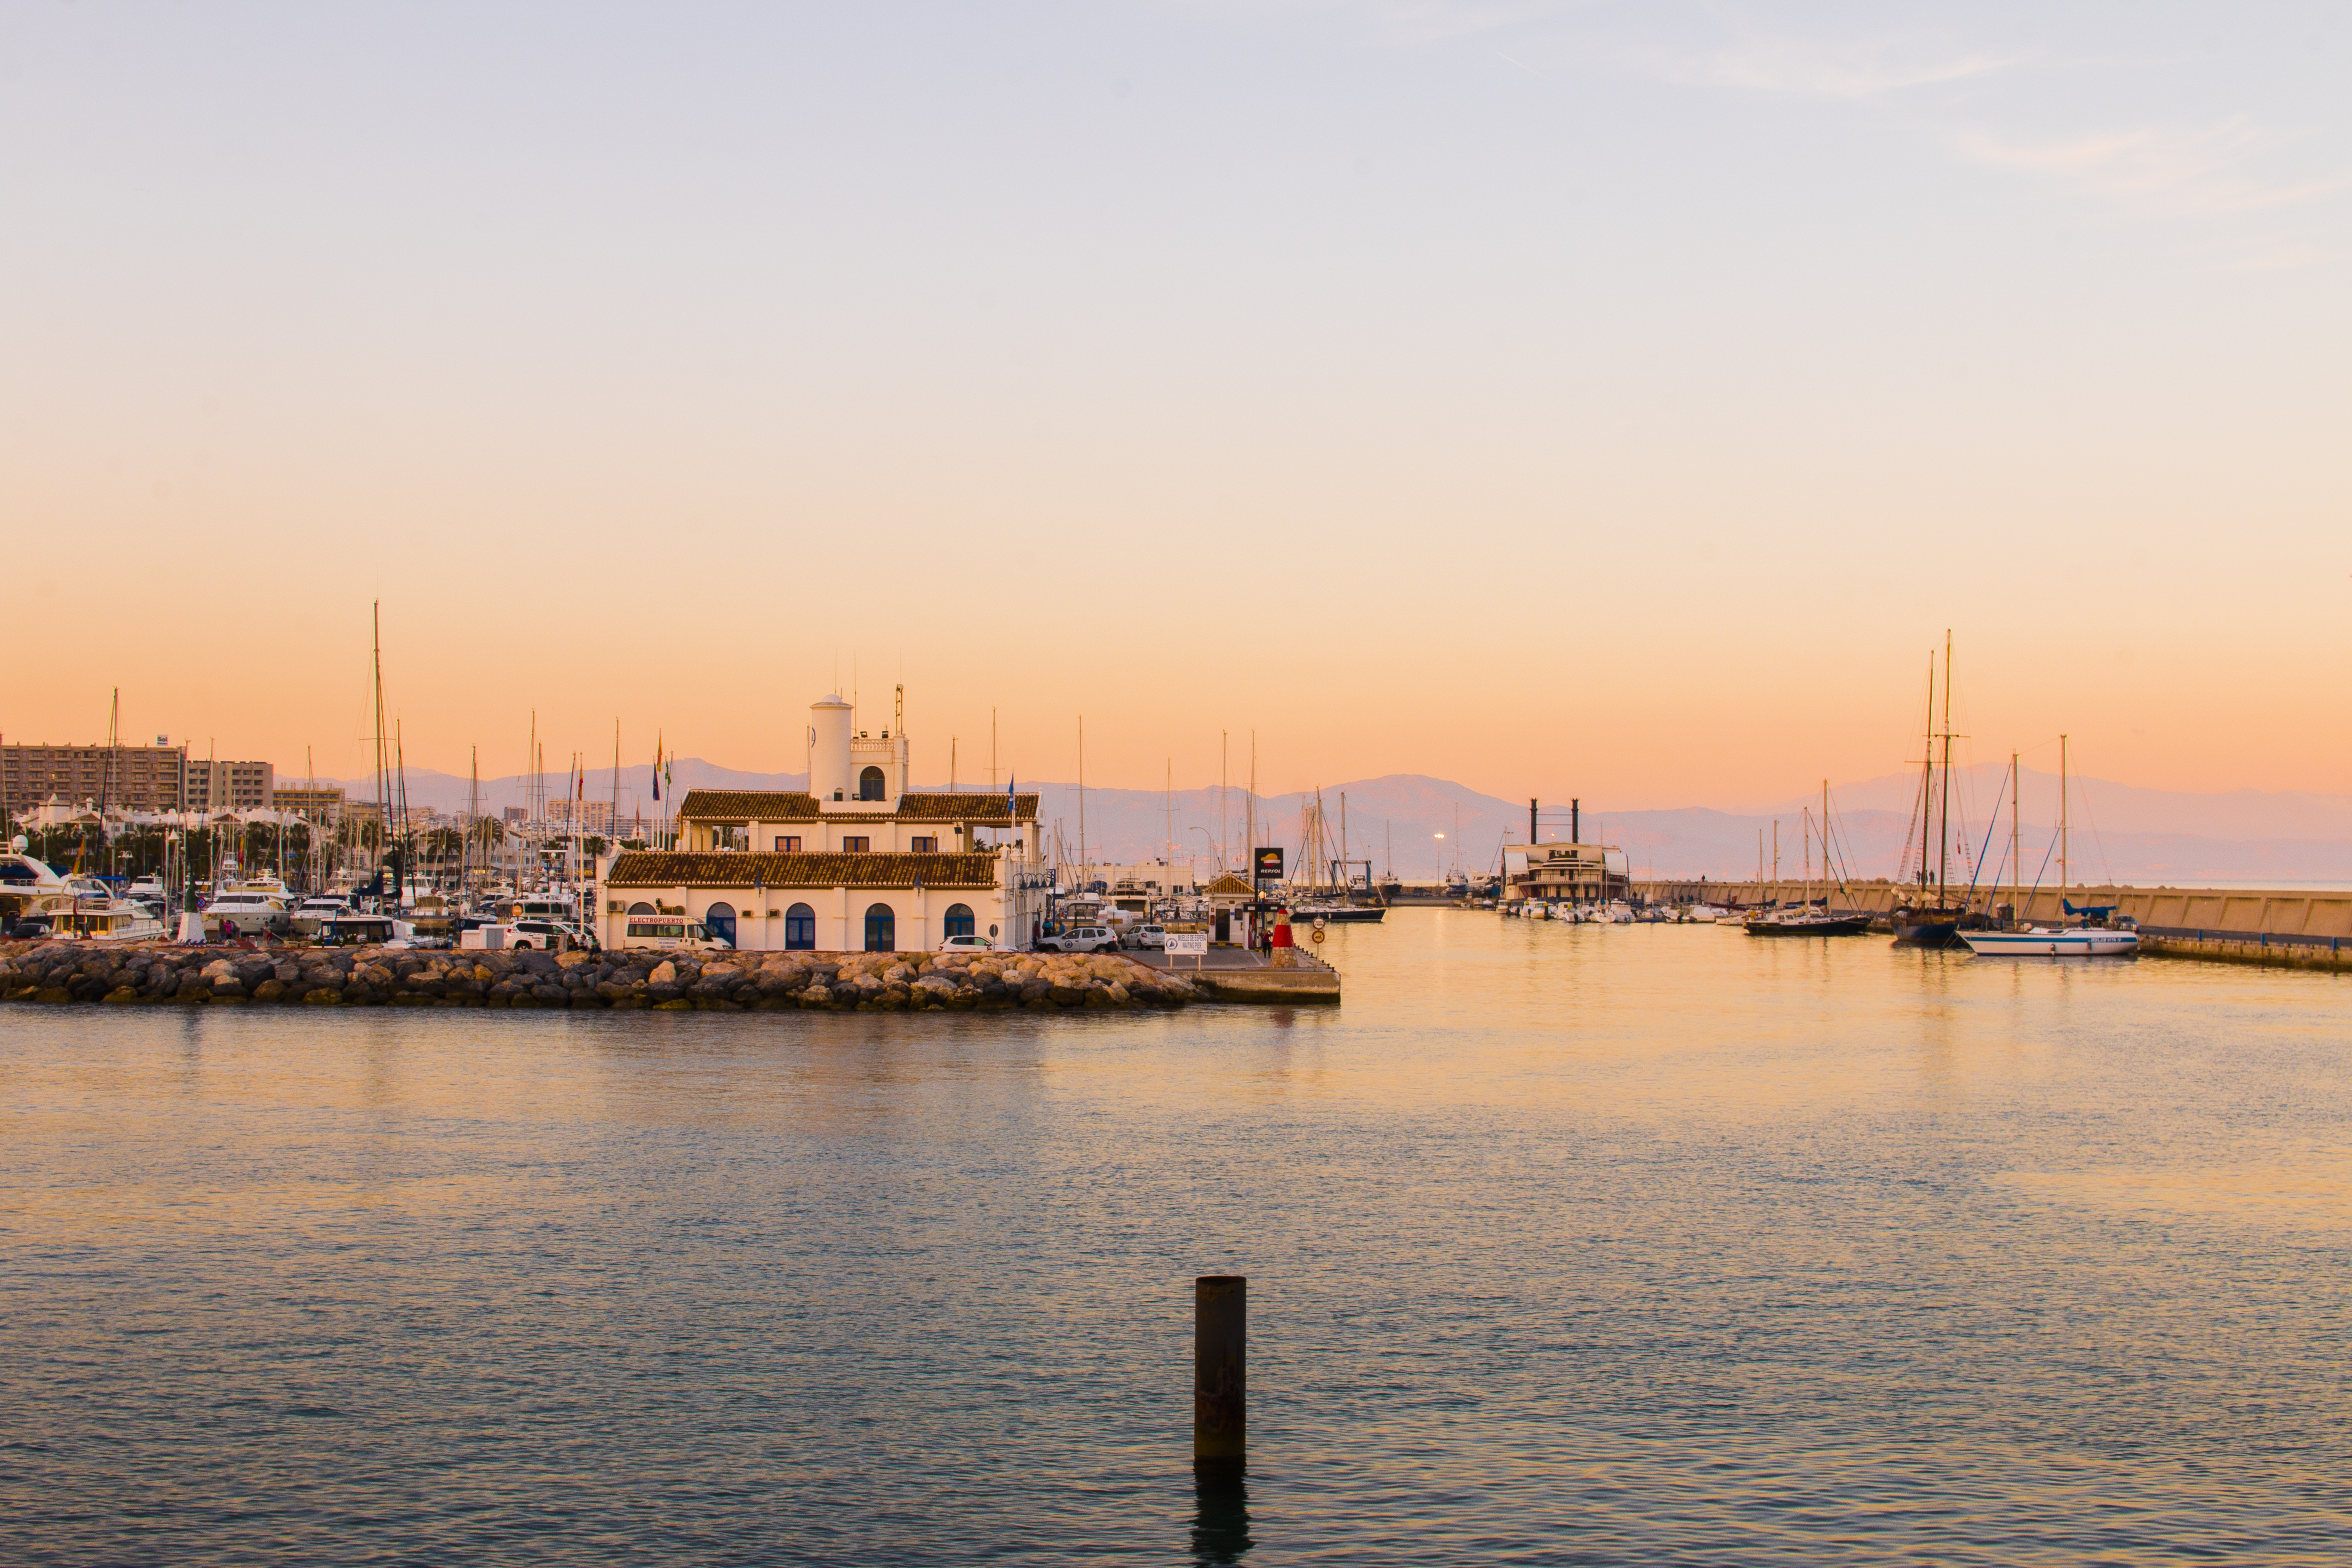
sea, water, ocean, horizon, dock, sunrise, sunset, boat, skyline, morning, dawn, city, pier, river, cityscape, dusk, evening, reflection, vehicle, bay, harbor, harbour, marina, port, boats, channel